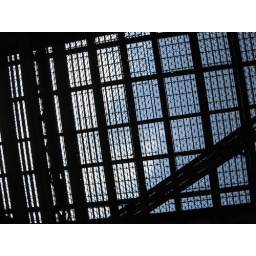
Underneath a bridge in Chicago (shot from a water taxi)